Riverside Quarter

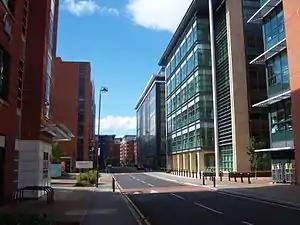
Riverside Exchange. Visible are the offices of Irwin Mitchell(left) and UK Visas and Immigration(centre)

The Riverside Quarter, or Riverside Exchange is one of Sheffield's 11 designated City Centre Quarters. Its borders are West Bar, Coulston Street, Bridge Street, Castlegate, Exchange Place and the Parkway to its south, the Wicker Viaduct, Johnson Street, Spitalfields and Nursery Street to the North, and Corporation Street to the west. It is named after the Whitbread Exchange Brewery, which was formerly located on the site of the current developments, and incorporates the Victoria Quays.